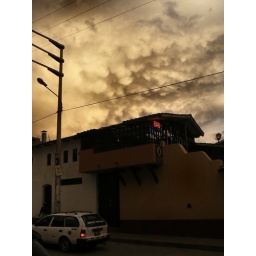
clouds above the mountain town of Huaraz, Peru